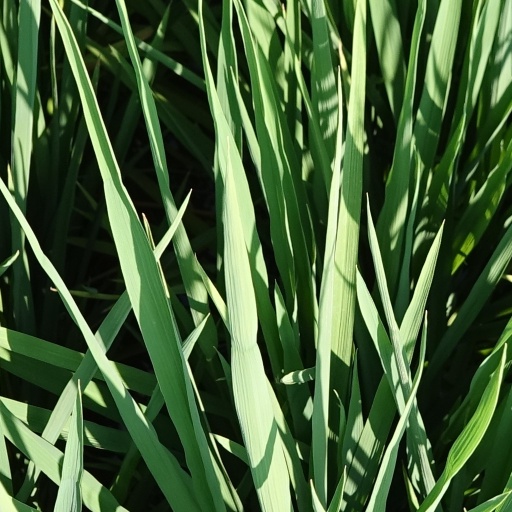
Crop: rice